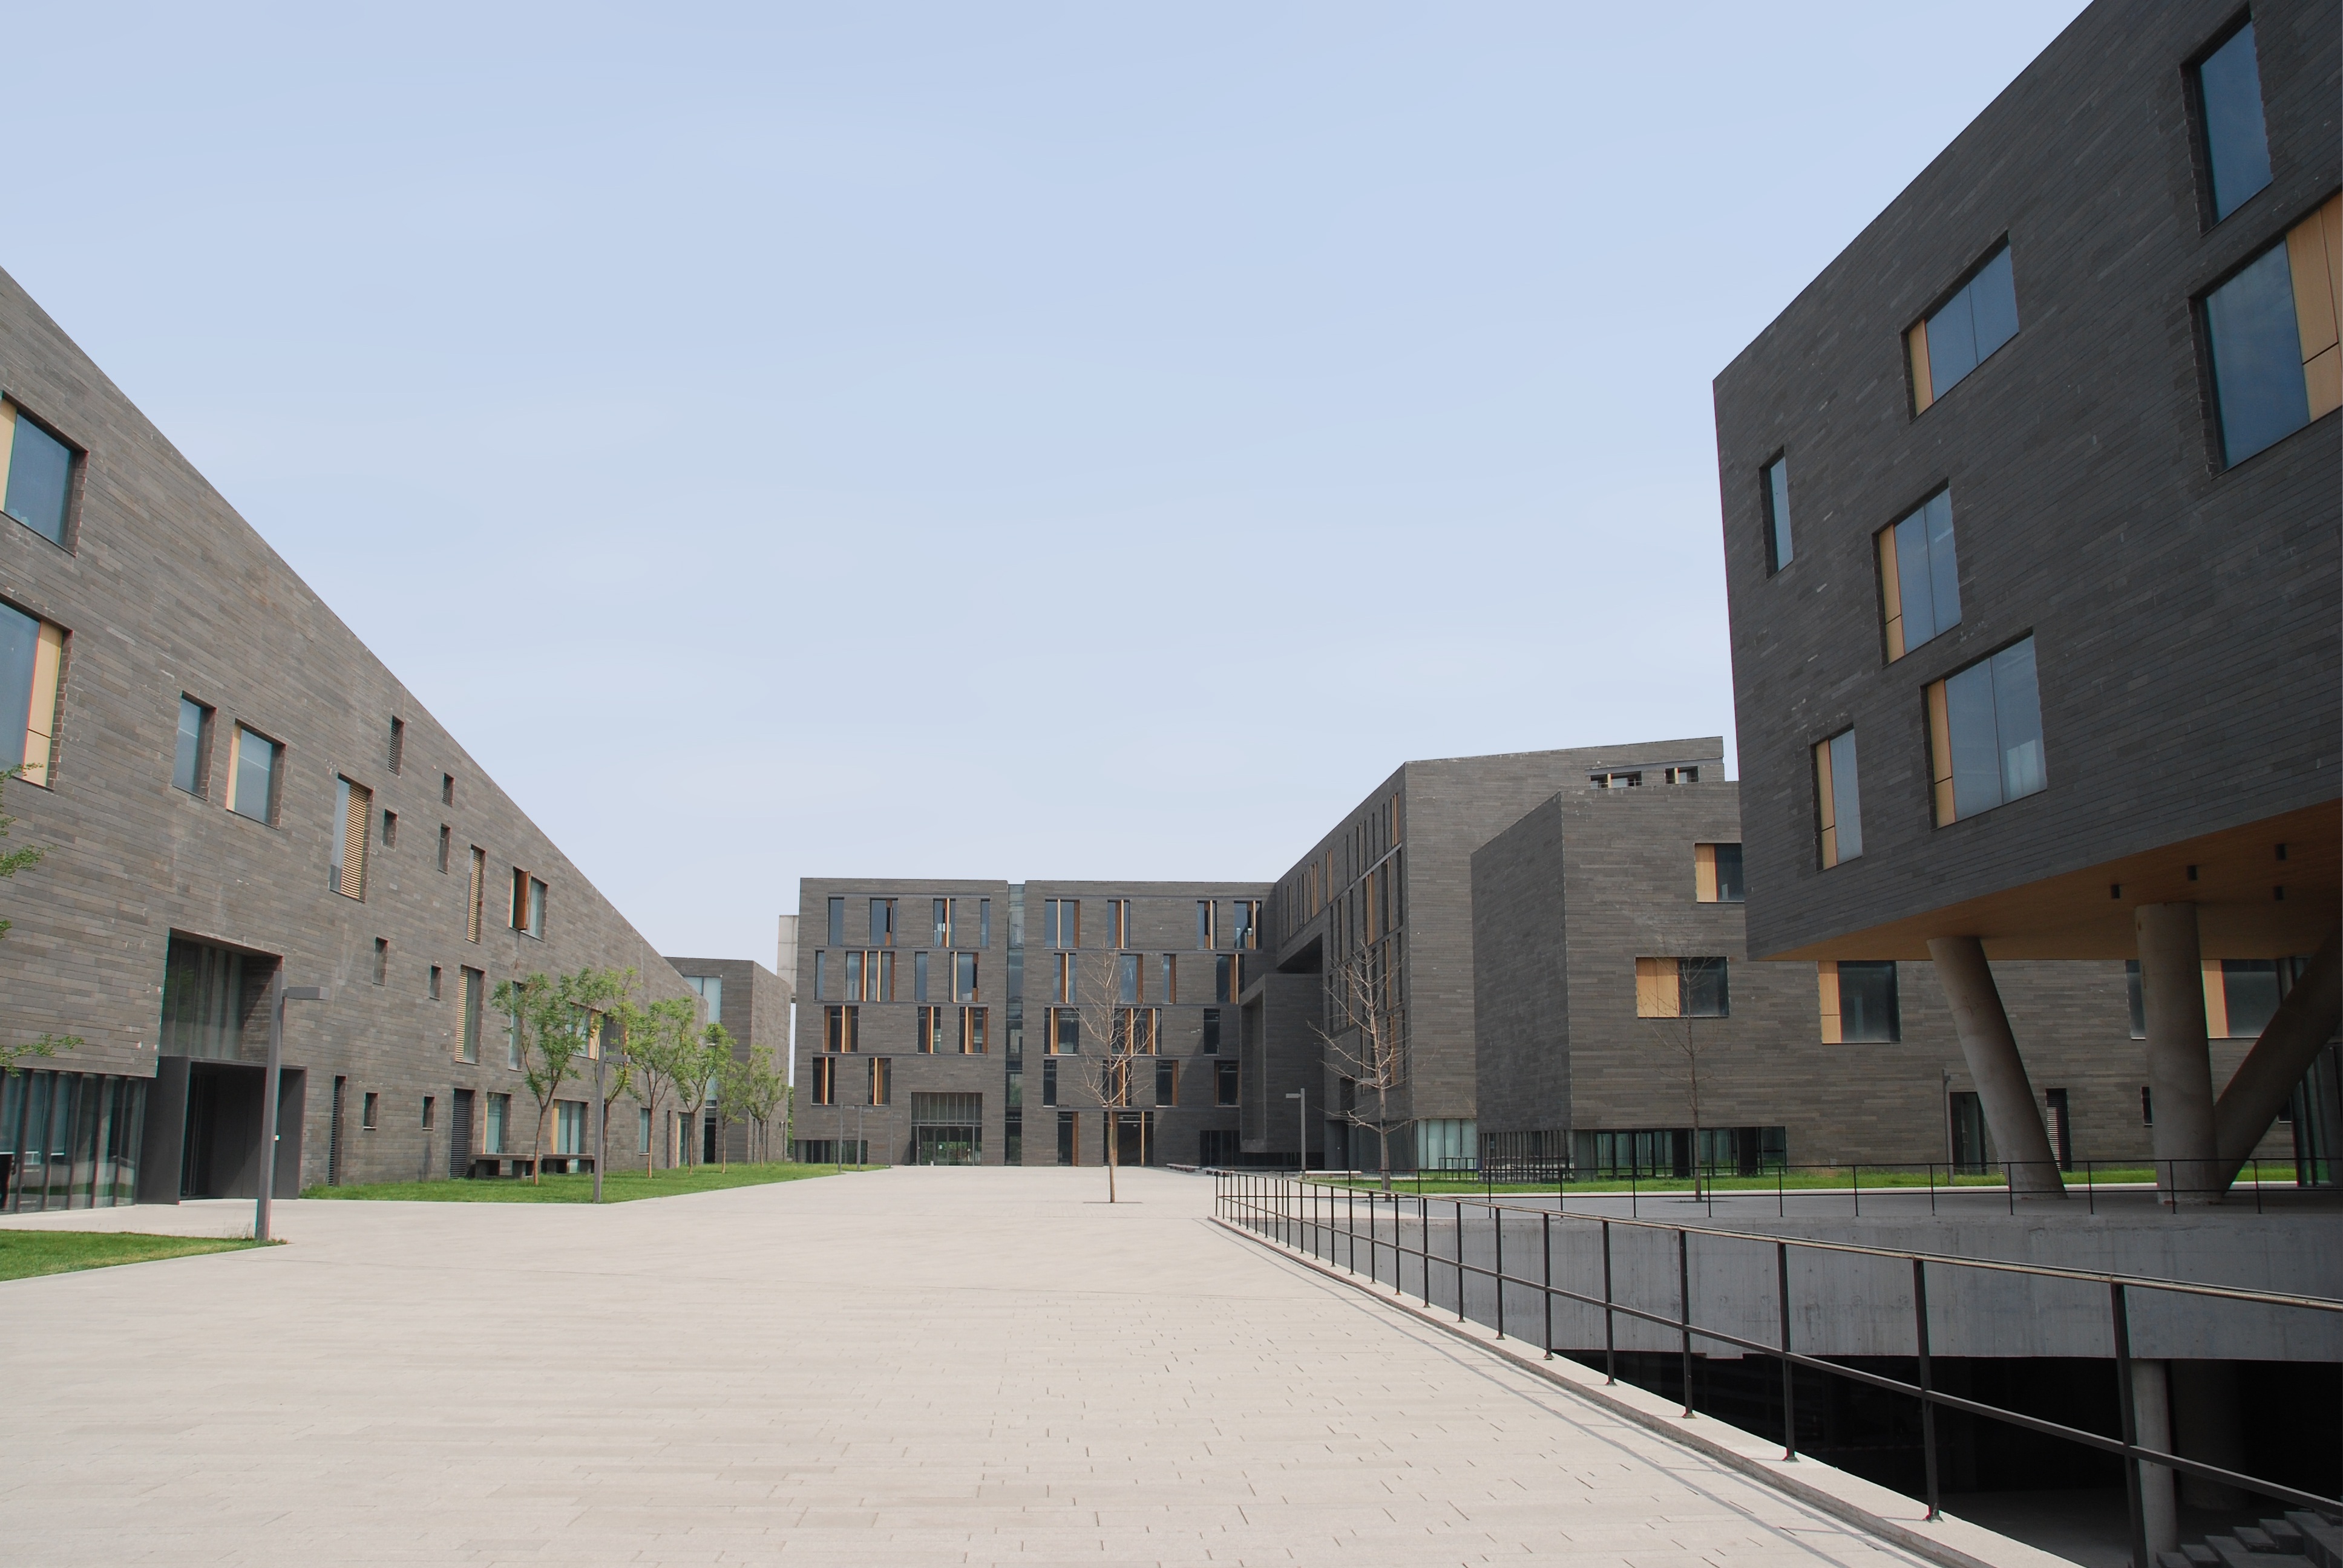
architecture, building, downtown, square, facade, professional, tower block, campus, tourist attraction, estate, headquarters, neighbourhood, the scenery, residential area